Camden Fort Meagher

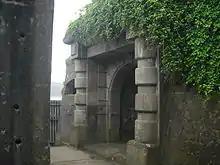
Gateway from pier area to lower courtyard

By the 1830s, Fort Camden had been reduced to a token force, and the fort was briefly repurposed as a prison. However, a Royal Commission in the 1850s gave renewed consideration to the strategic importance of the harbour, and proposed enhancements to landward defences and seaward gun batteries. This construction work started in 1861, using convict, military and civilian labour. The fort was extended during these works, with many of the site's structures being constructed underground. The current structures of the fort are attributable primarily to these works.